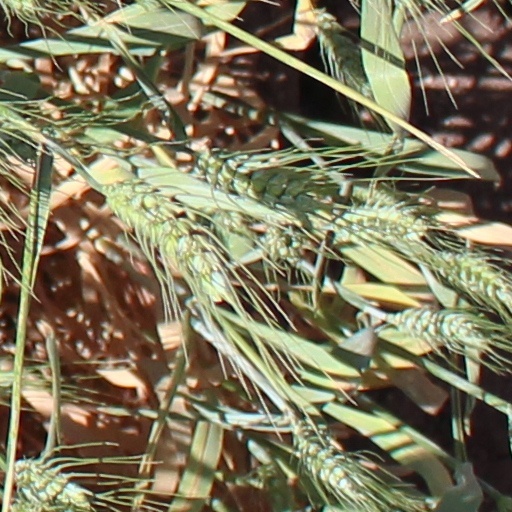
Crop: wheat